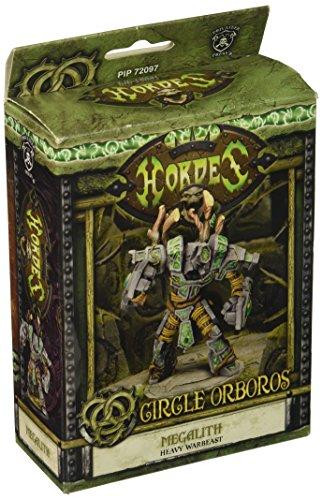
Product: Privateer Press Hordes Circle Megalith Kit
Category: Toys & Games | Hobbies | Models & Model Kits | Model Kits | Figure Kits
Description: Great Condition.
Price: $32.72